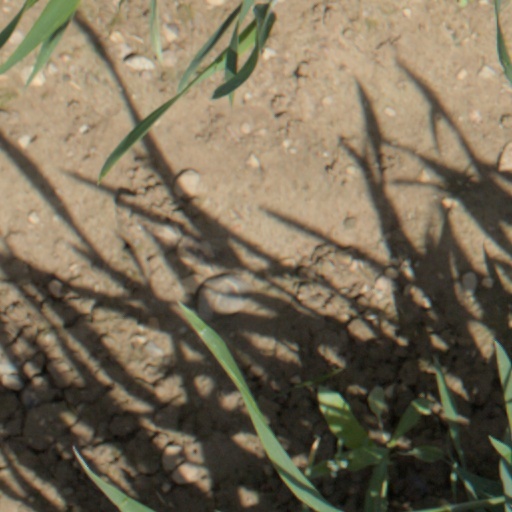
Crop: wheat